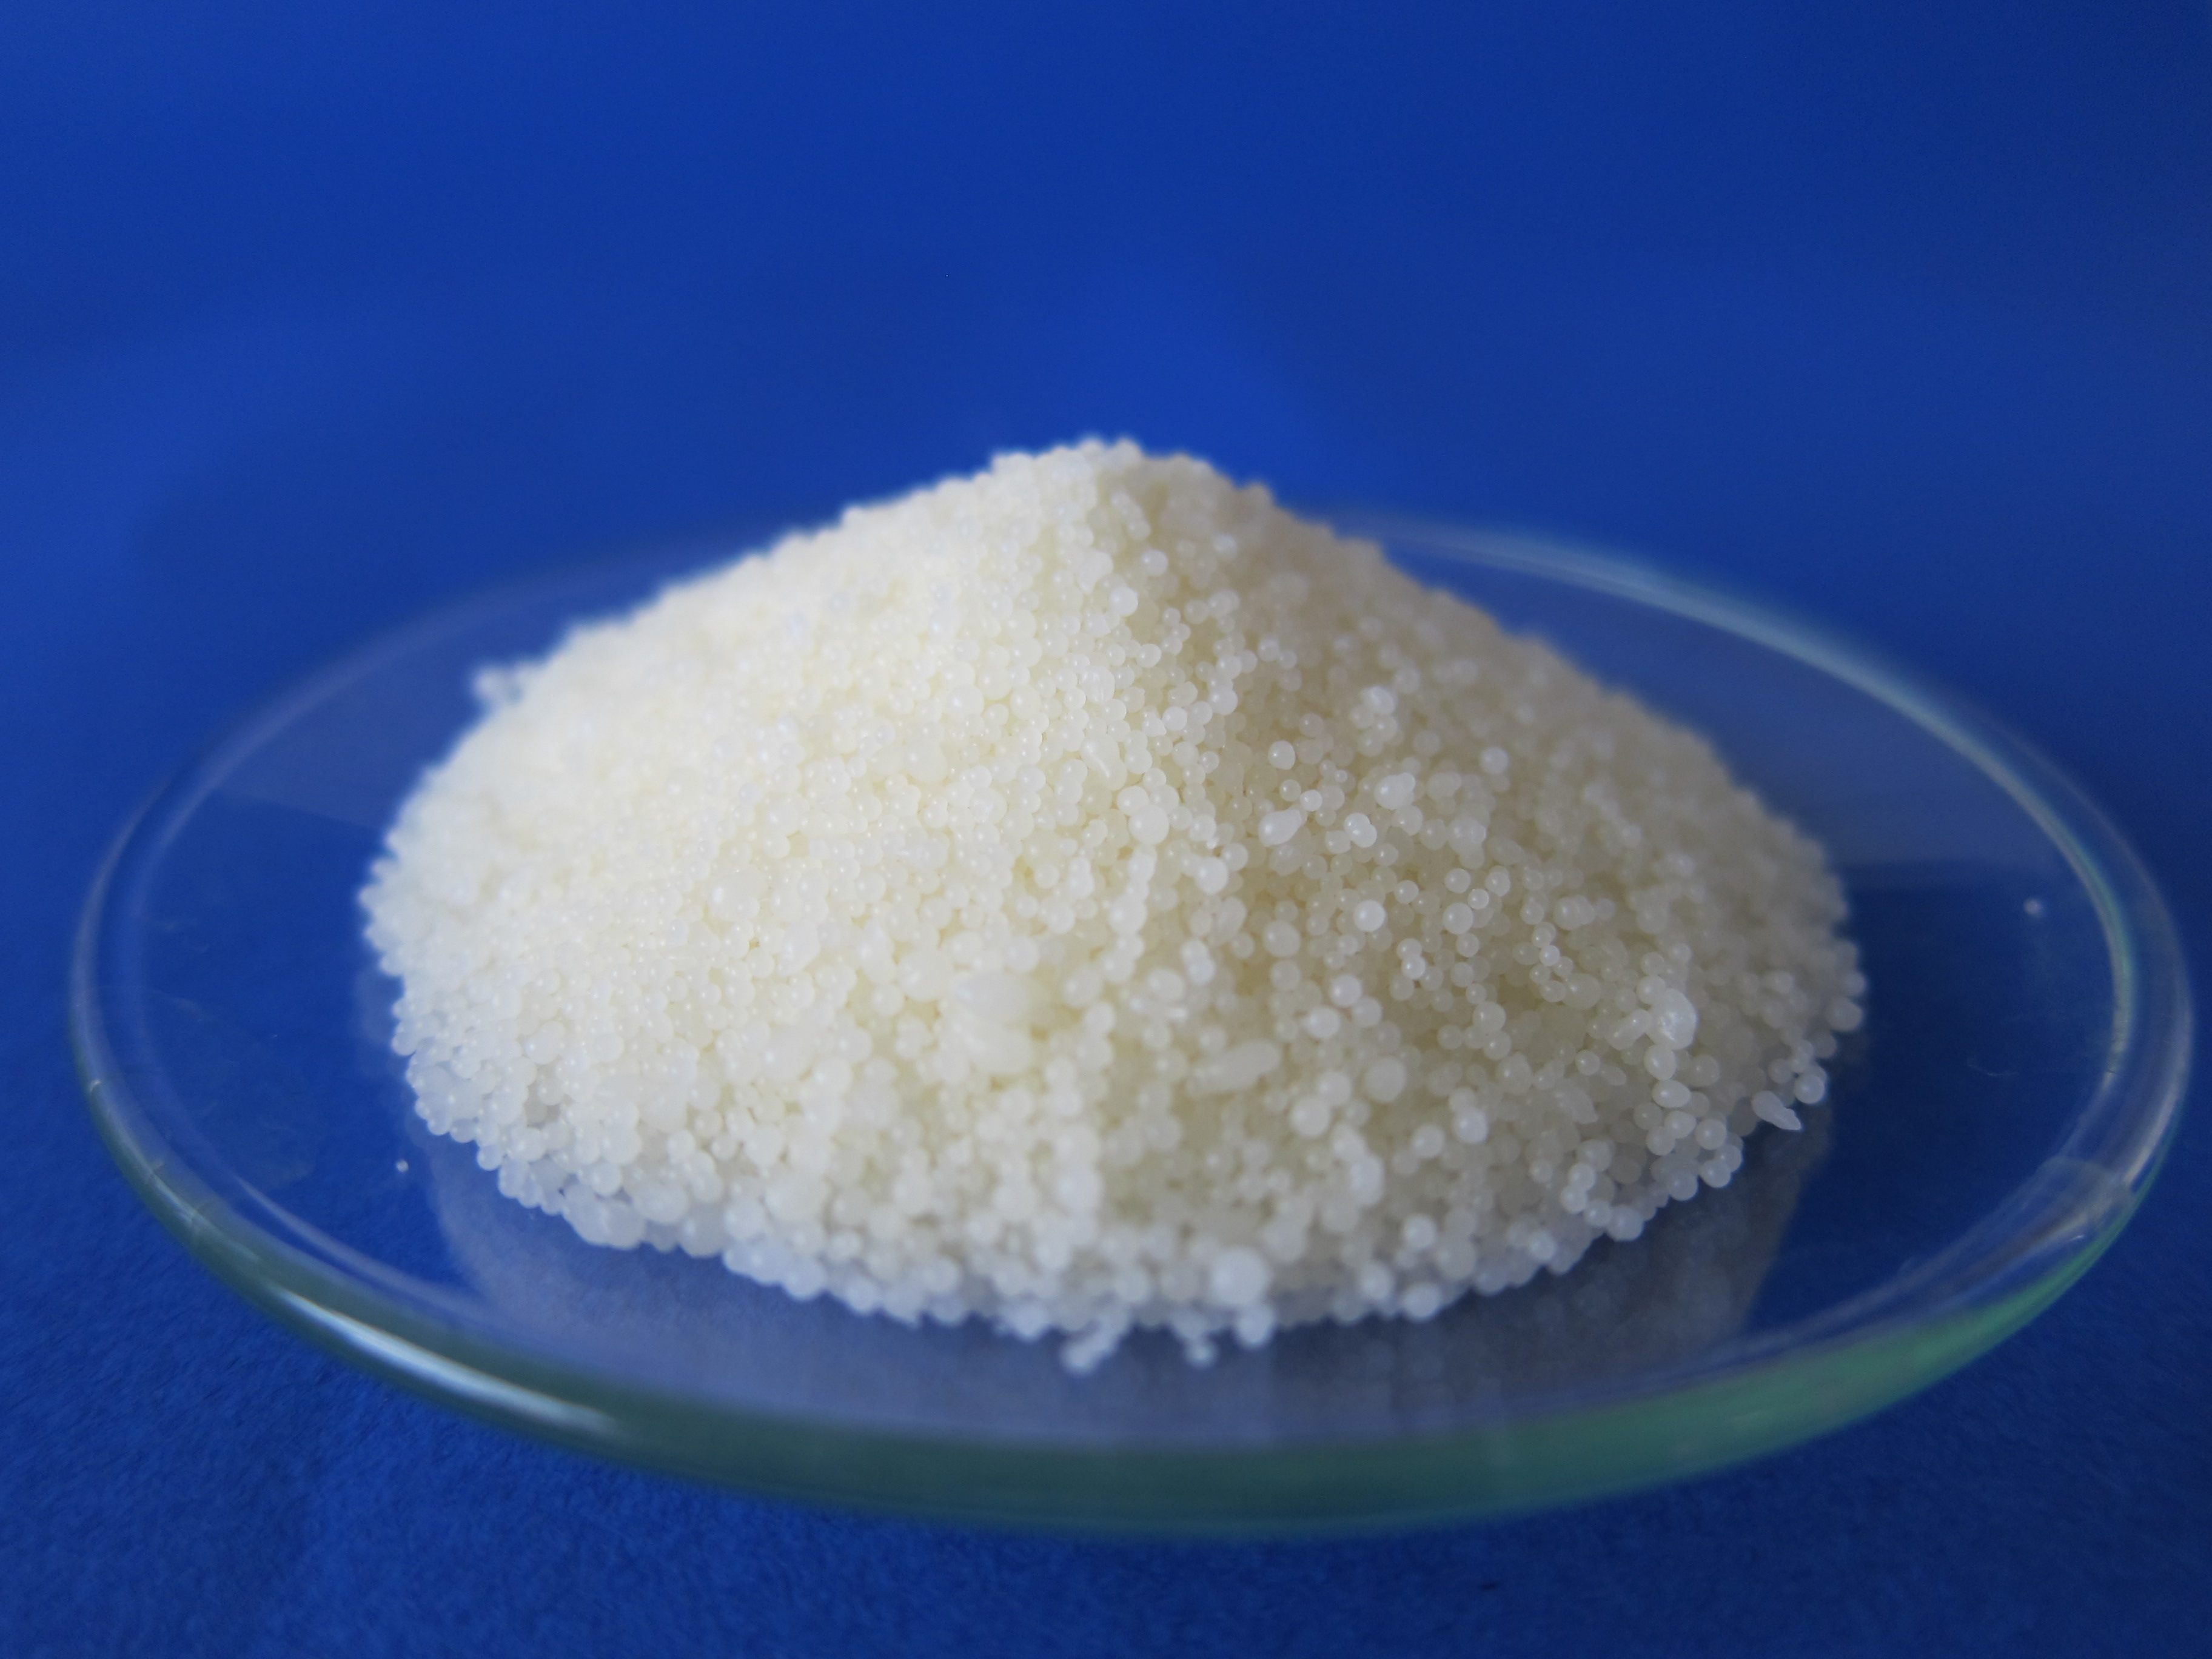
food, powder, material, coconut, powdered sugar, beads, organic, ingredients, wax, sodium chloride, glutinous rice, white rice, sunflower wax, natural wax